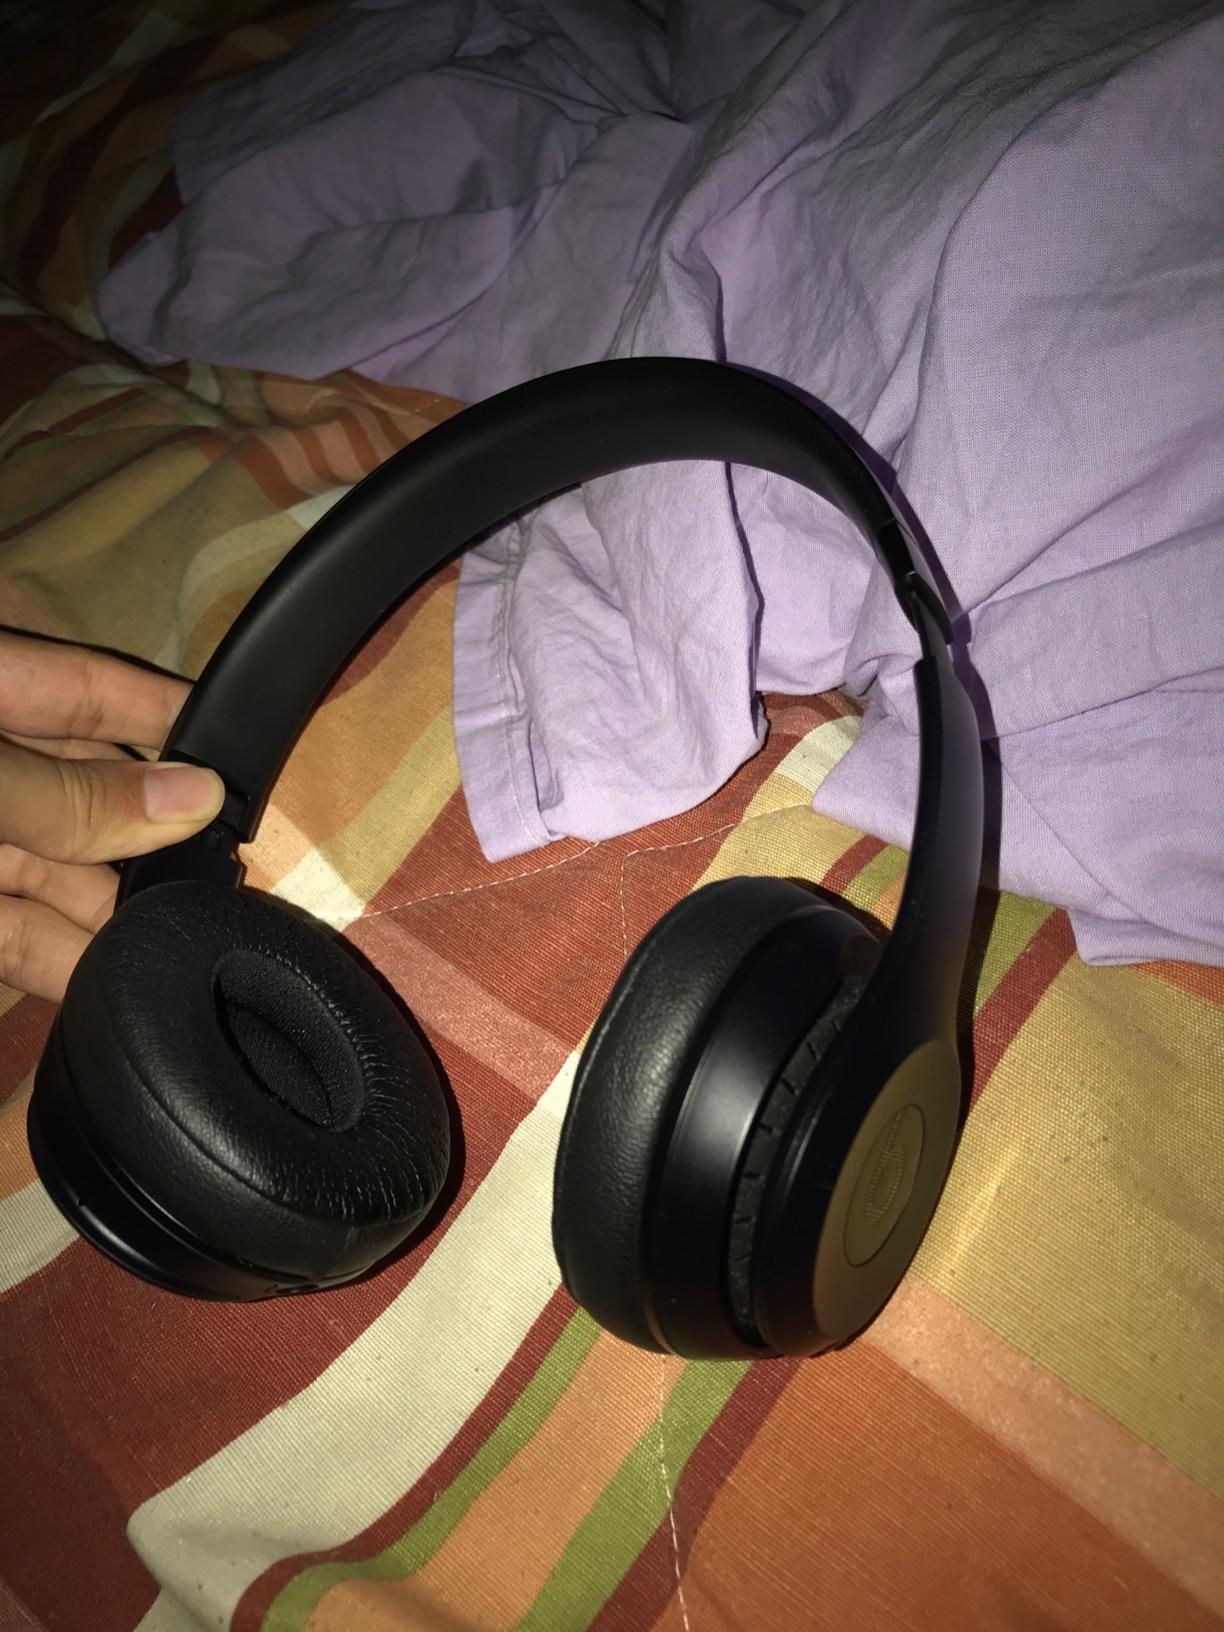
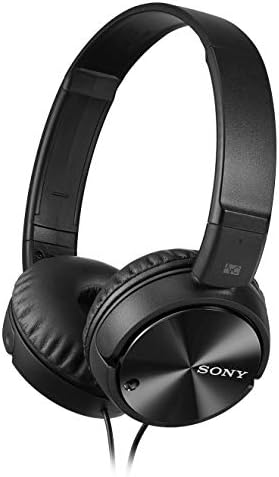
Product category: headphones
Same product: no